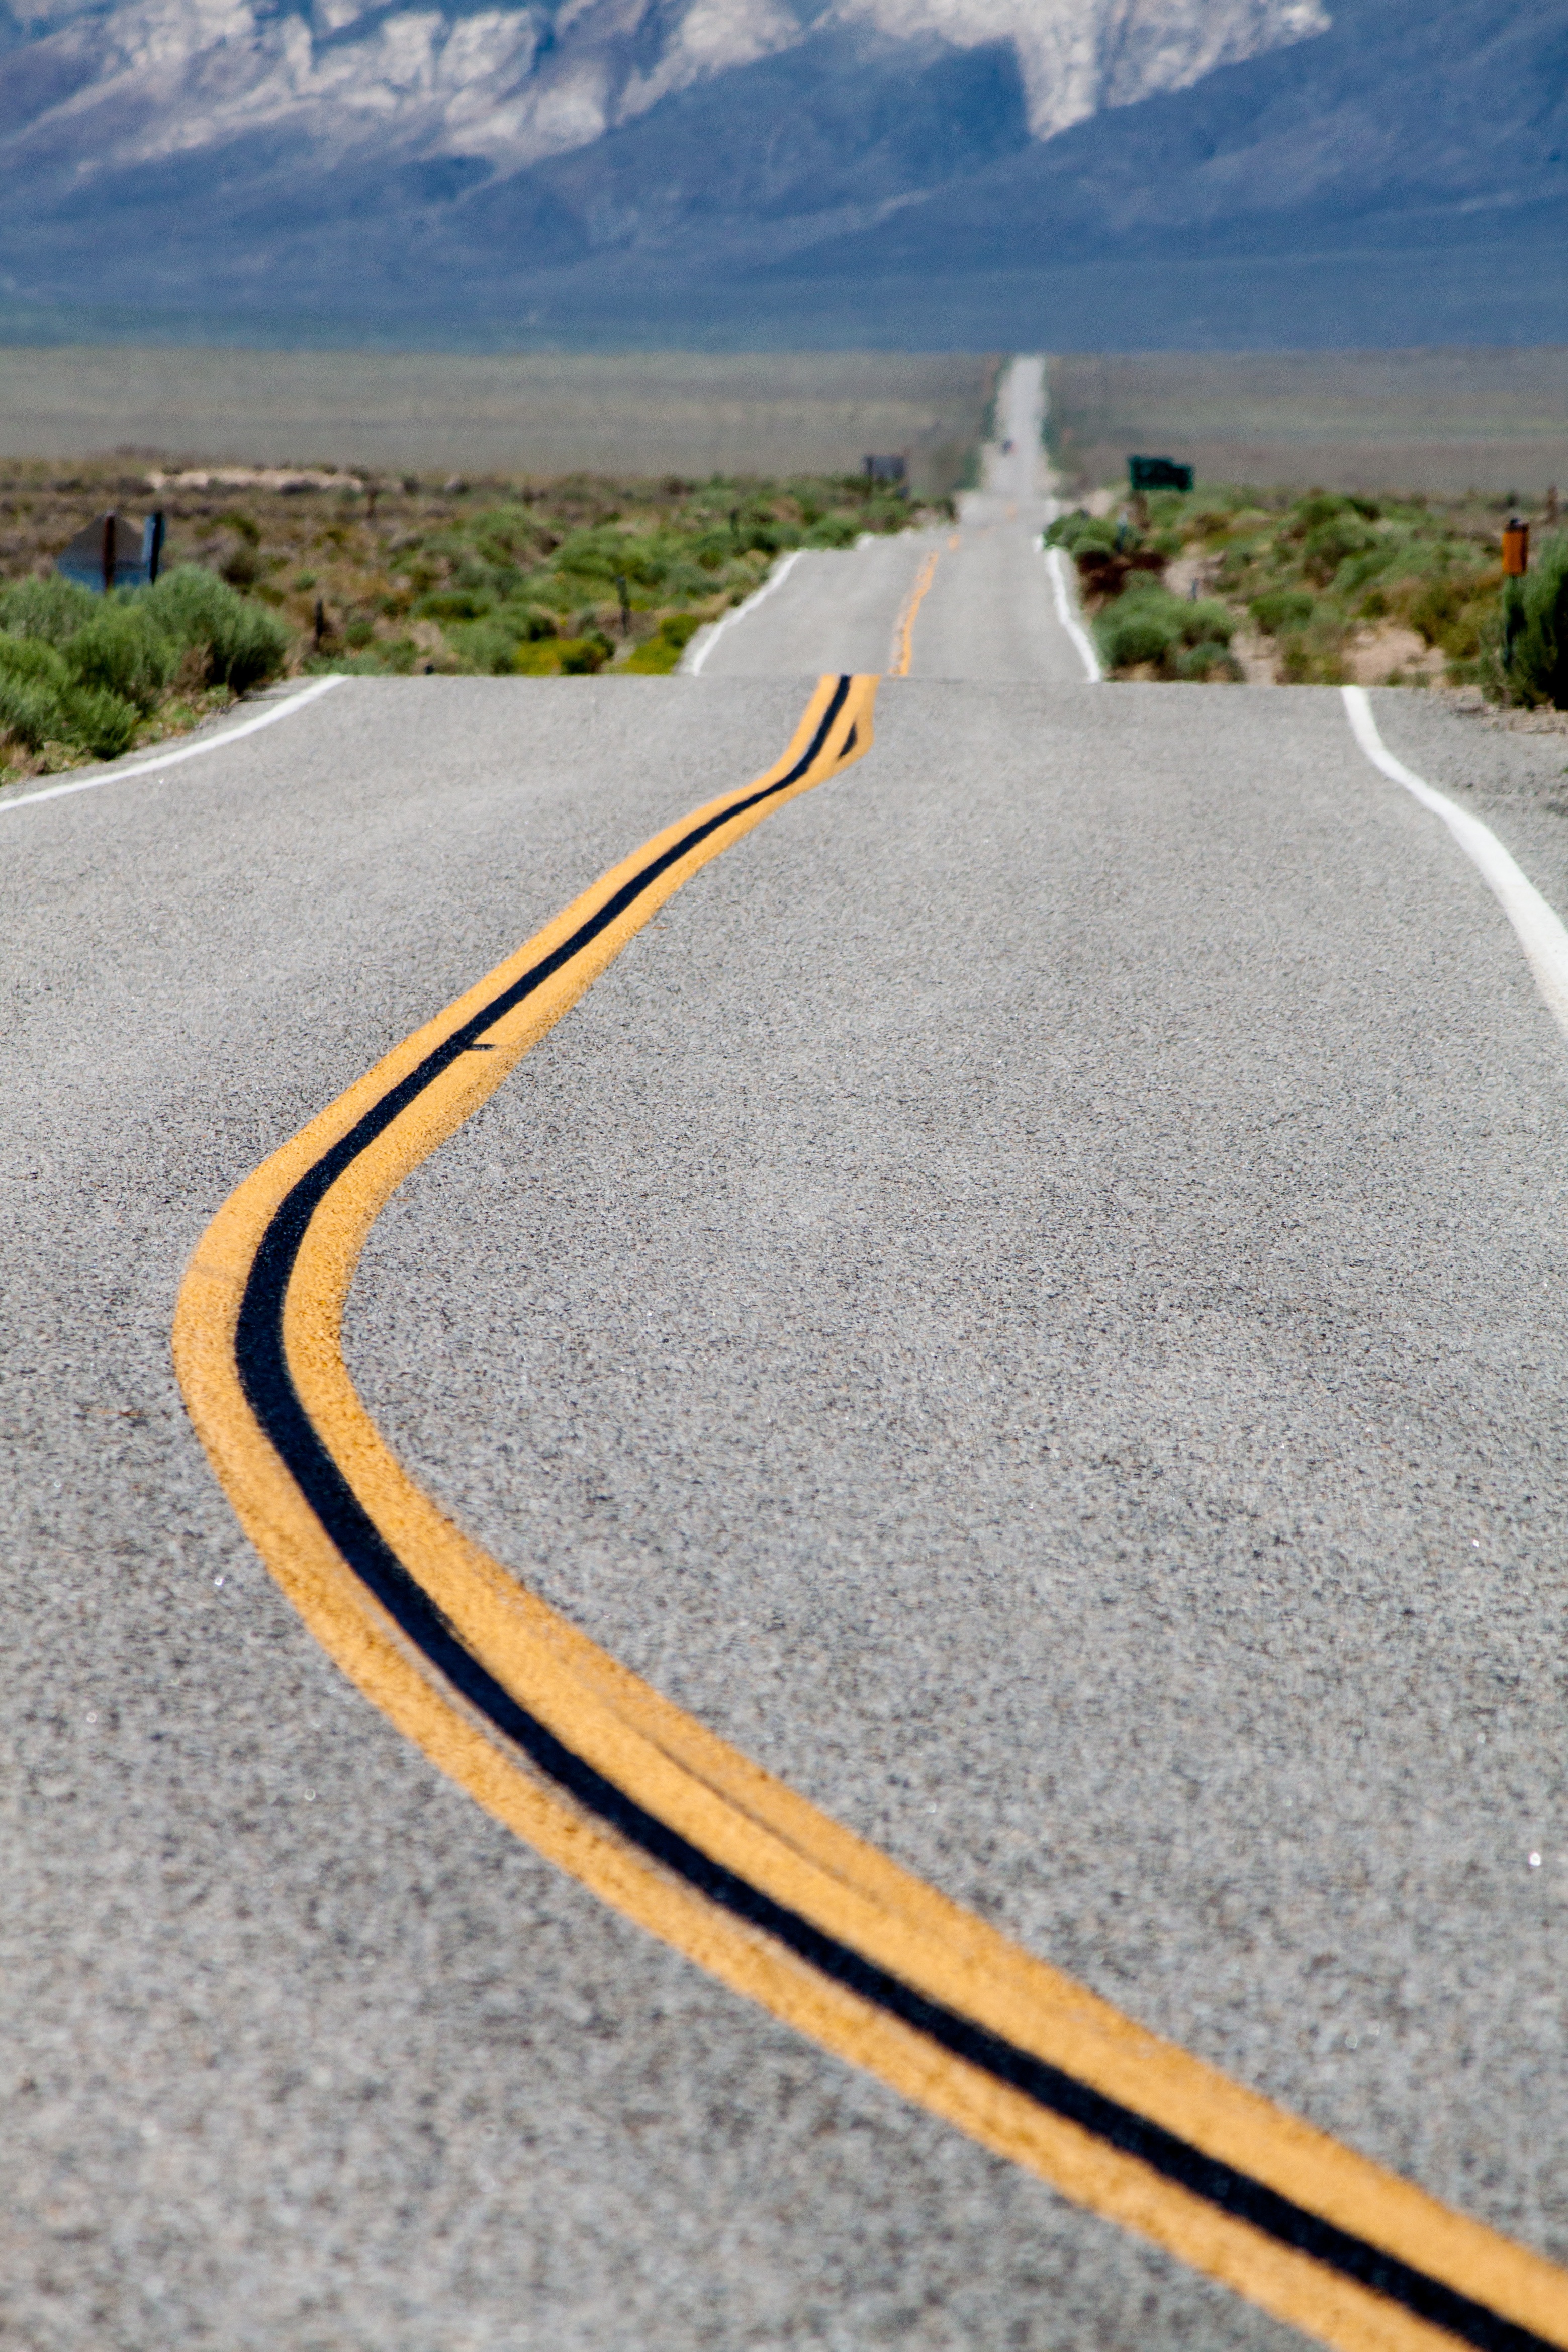
sand, road, highway, asphalt, walkway, line, lane, infrastructure, wide, race track, nevada, central reservation, road surface